Cousin Itt

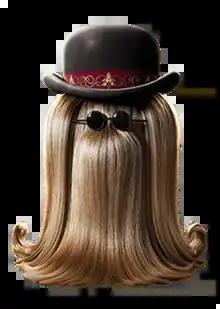
Cousin Itt in "The Addams Family" (1965)

Cousin Itt is a fictional character in the "Addams Family" television and film series. He was developed specifically for the 1964 television series and is a regular supporting character in subsequent motion-picture, television and stage adaptations.